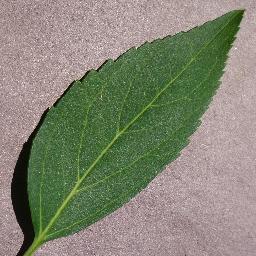
Label: Cherry___healthy